Halestorm

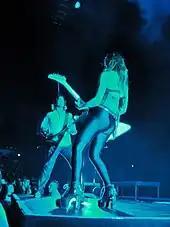
Halestorm at Carnival of Madness in Laredo, Texas, 2012

Halestorm was the featured artist on the cover of "Origivation" magazine in October 2006 and appeared on the cover of "Pennsylvania Musician" magazine three times (August 1999, March 2000, and February 2003). Lzzy Hale appeared on the cover of "Revolver" magazine along with Grace Perry from Landmine Marathon in their December 2009 edition of the "Hottest Chicks in Metal." Lzzy Hale has also been noted for her use of Gibson Guitars. Arejay Hale was featured in the June 2010 issue of "Modern Drummer" magazine.